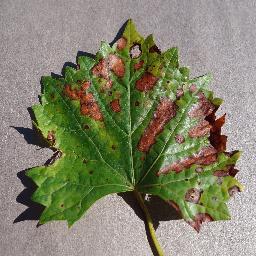
Label: Grape___Esca_(Black_Measles)